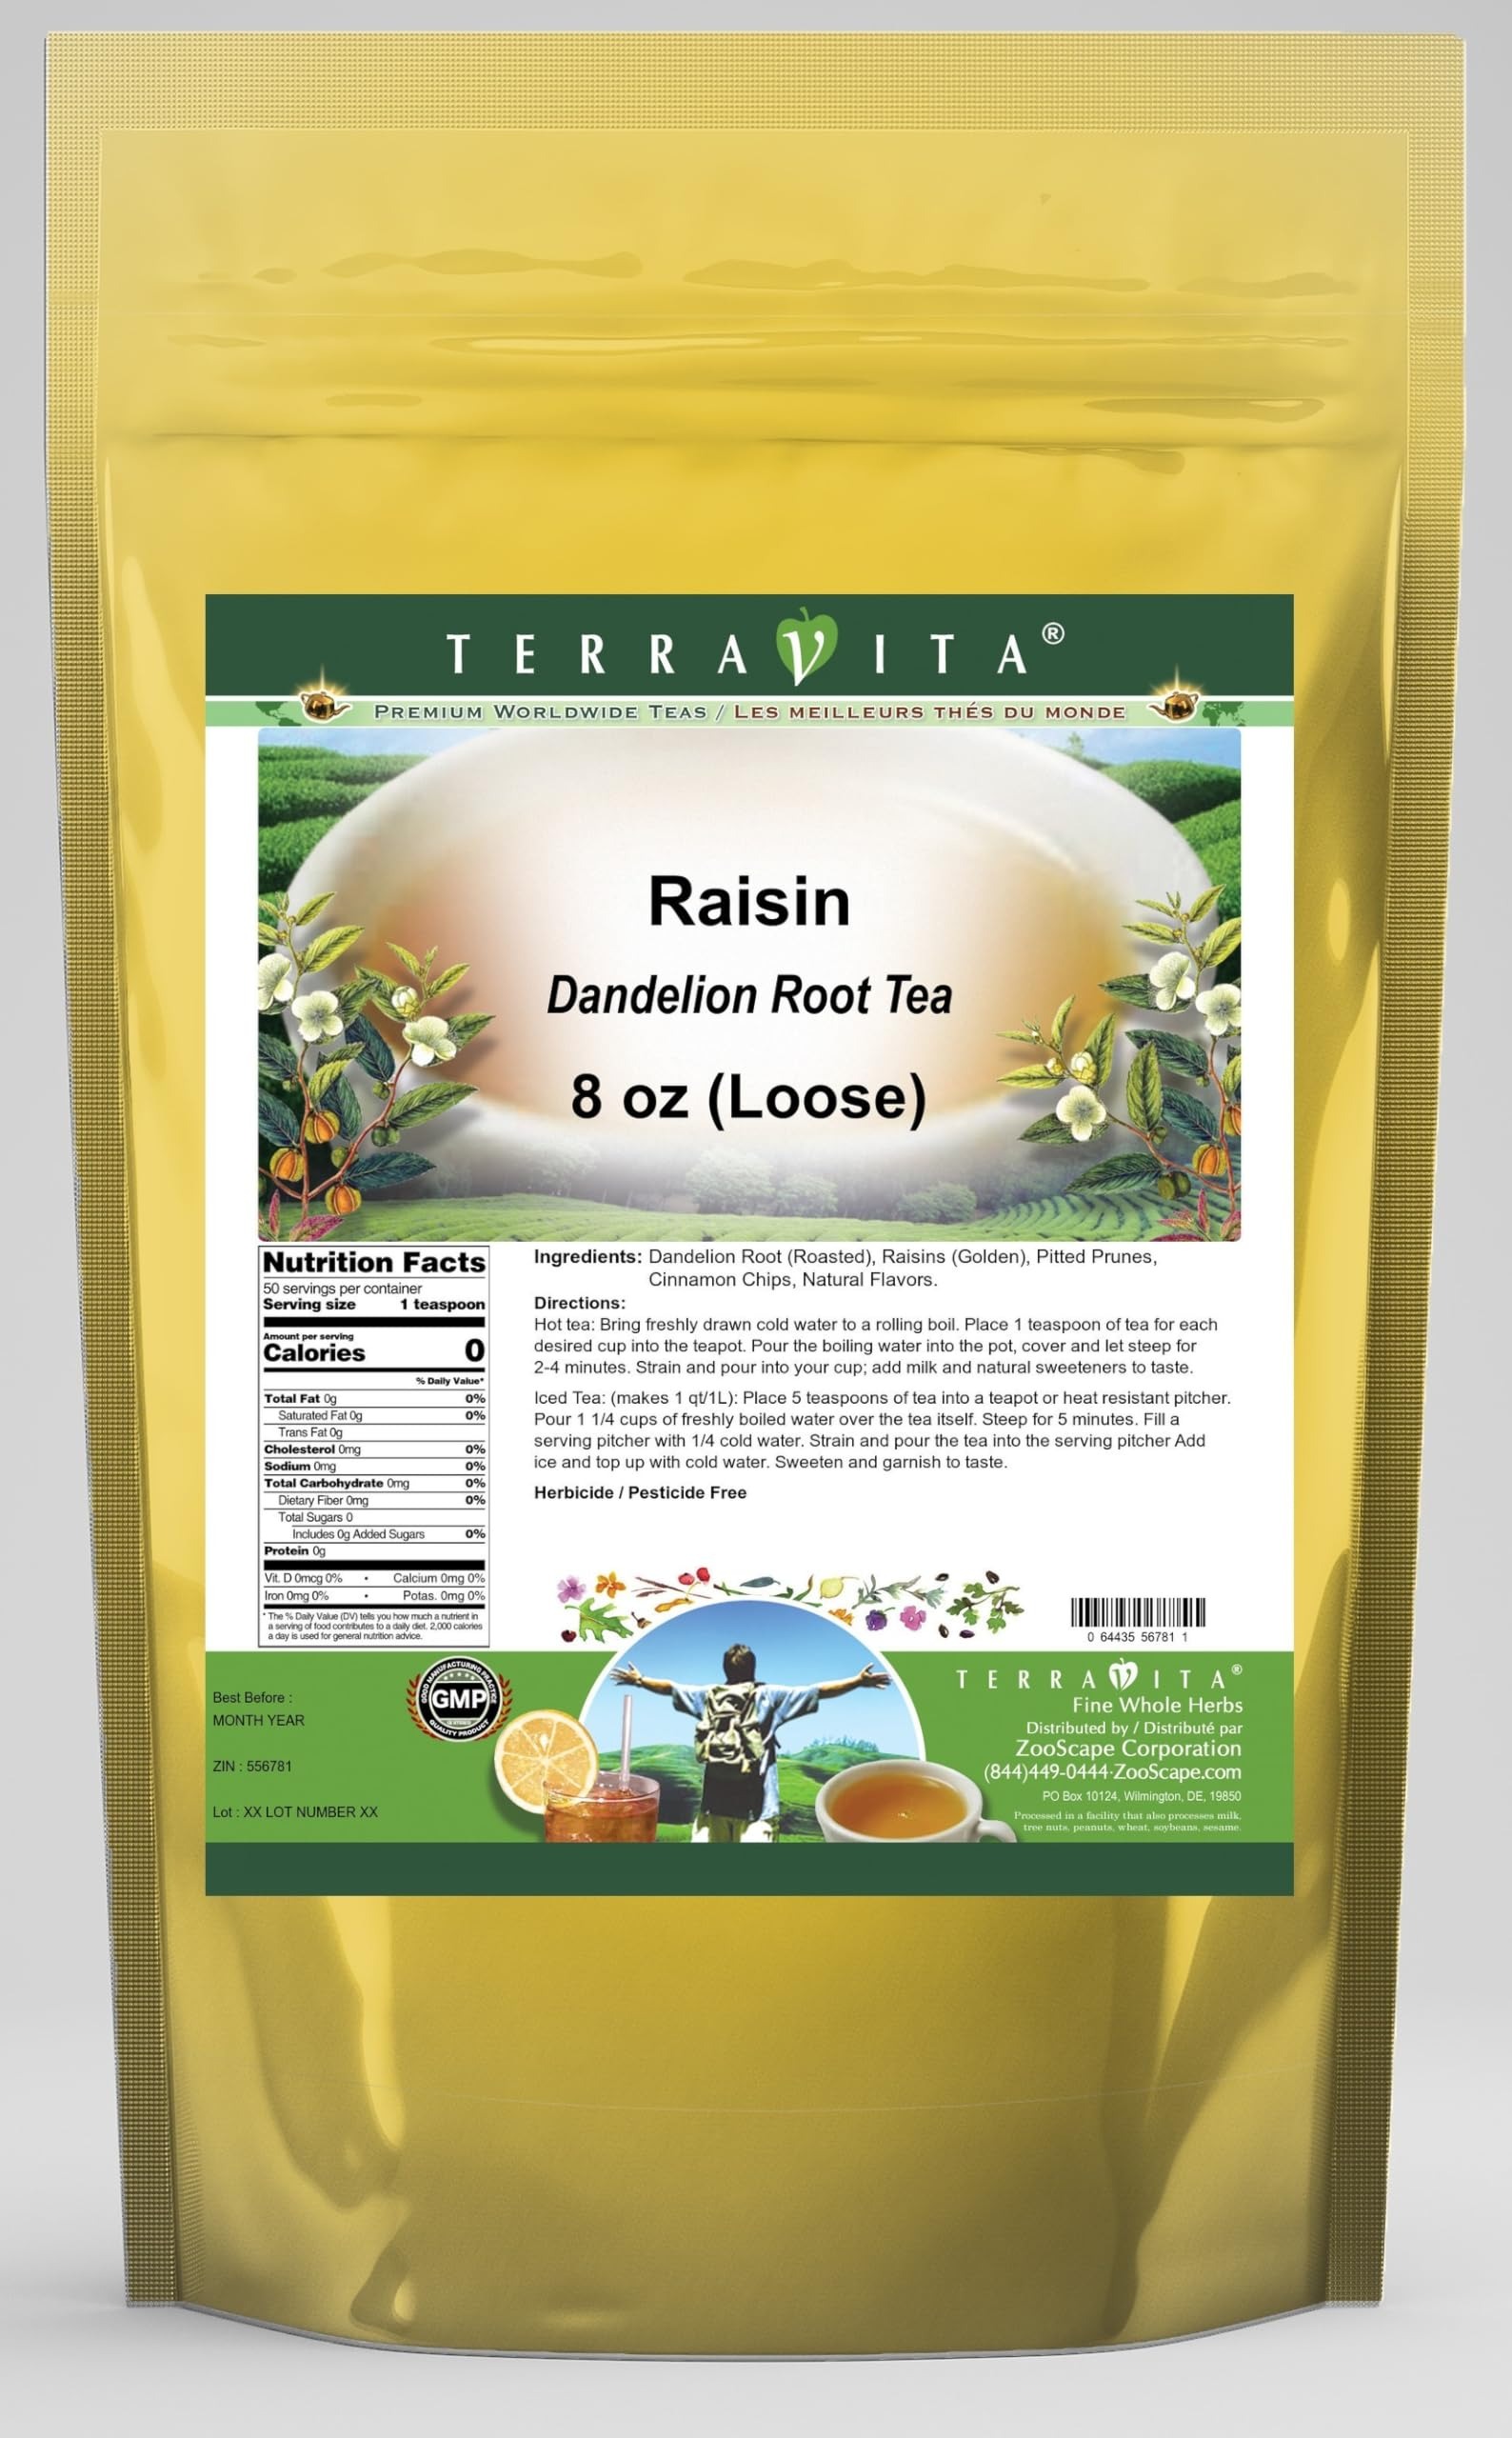
Item Name: Raisin Dandelion Root Tea (Loose) (8 oz, ZIN: 556781) - 3 Pack
Bullet Point 1: Our Raisin Dandelion Root tea is a delicious naturally flavored Dandelion Root coffee substitute with Raisins (Golden), Pitted Prunes and Cinnamon Chips that you will enjoy relaxing with anytime! The natural and caffeine-free Raisin taste is delicious! - Ingredients: Dandelion Root, Raisins (Golden), Pitted Prunes, Cinnamon Chips and Natural Raisin Flavor.
Bullet Point 2: No fillers.
Bullet Point 3: Manufacturer: TerraVita
Bullet Point 4: Size: 8 oz
Bullet Point 5: Loose Leaf Dandelion Root Tea - Packed in a convenient upright pouch!
Product Description: Our Raisin Dandelion Root tea is a delicious naturally flavored Dandelion Root coffee substitute with Raisins (Golden), Pitted Prunes and Cinnamon Chips that you will enjoy relaxing with anytime! The natural and caffeine-free Raisin taste is delicious! - Ingredients: Dandelion Root, Raisins (Golden), Pitted Prunes, Cinnamon Chips and Natural Raisin Flavor. - Hot tea brewing method: Bring freshly drawn cold water to a rolling boil. Place 1 teaspoon of tea for each desired cup into the teapot. Pour the boiling water into the pot, cover and let steep for 2-4 minutes. Strain and pour into your cup; add milk and natural sweeteners to taste. - Iced tea brewing method: (to make 1 liter/quart): Place 5 teaspoons of tea into a teapot or heat resistant pitcher. Pour 1 1/4 cups of freshly boiled water over the tea itself. Steep for 5 minutes. Fill a serving pitcher with 1/4 cold water. Strain and pour the tea into the serving pitcher Add ice and top up with cold water. Sweeten and garnish to taste. - TerraVita is an exclusive line of premium-quality, natural source products that use only the finest, purest and most potent ingredients found around the world. TerraVita is hallmarked by the highest possible standards of purity, potency, stability and freshness. All of our products are prepared with the highest elements of quality control, from raw materials through the entire manufacturing process, up to and including the moment that the bottles or bags are sealed for freshness and shipped out to you. Our highest possible standards are certified by independent laboratories and backed by our personal guarantee. - TerraVita exists to meet and ensure your family's health and wellness without the harmful effects of chemicals and health products. We strive to make all of our products affo
Value: 24.0
Unit: Ounce

Price: 93.46